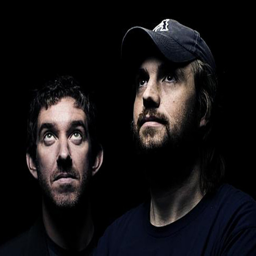
these are richest men under 40